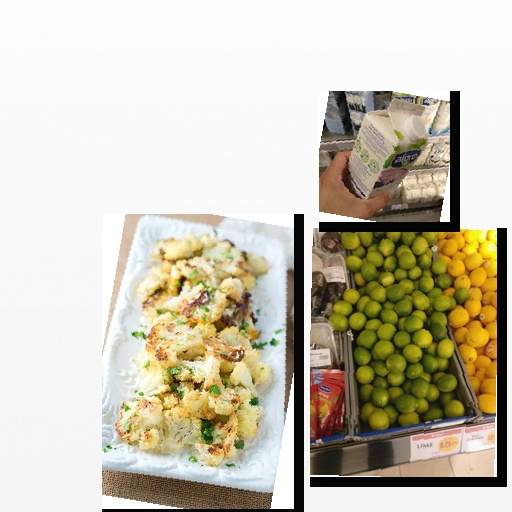
Food items: lime, cauliflower, blueberry_soyghurt